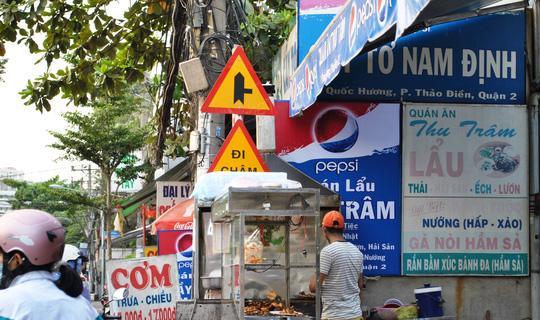
nền của hai biển báo có màu vàng với biểu tượng bên trong là màu đen